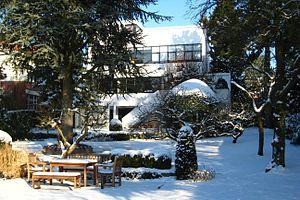
Villa moderniste de l'architecte Emile Goffay construite en 1935
Émile Goffay est un architecte belge né le 9 mai 1910 à Bruxelles et décédé en 1961.
Cet article recense le patrimoine immobilier protégé à Woluwe-Saint-Pierre. Le patrimoine immobilier protégé fait partie du patrimoine culturel en Belgique.